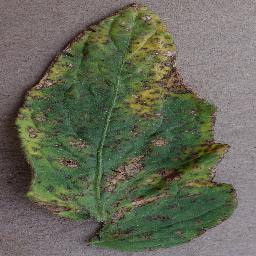
Label: Tomato___Bacterial_spot